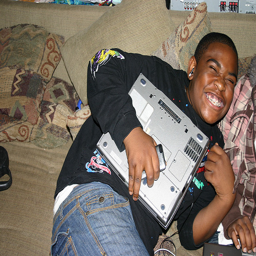
Smiling boy laying down holding what might be a laptop.
A boy smiling very big holding onto a DVD player.
A Young boy is lounging on a couch holding a piece of electronic equipment to his chest.
A kid sitting on a couch with a laptop in his arms.
An African American boy smiling and holding a laptop